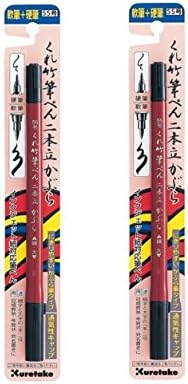
2 X Kuretake Felt tip Japanese Fude Brush Pen No.55, Black (DF150-55B)
Category: Office Products
Kuretake Felt tip Japanese Fude Brush Pen #55 Black
Features: 2 Kuretake Fude Brush Pens | Double Sided | DF150-55B